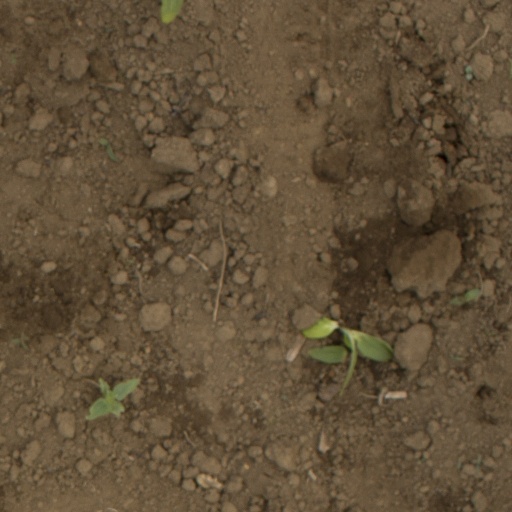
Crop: Jerusalem artichoke